Software calculator

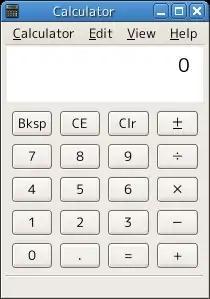
GNOME Calculator, a software calculator

A software calculator is a calculator that has been implemented as a computer program, rather than as a physical hardware device.